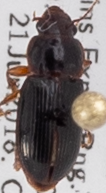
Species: Harpalus desertus
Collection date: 2018-06-21
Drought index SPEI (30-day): -0.572
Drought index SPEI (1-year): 0.128
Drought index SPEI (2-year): -0.288